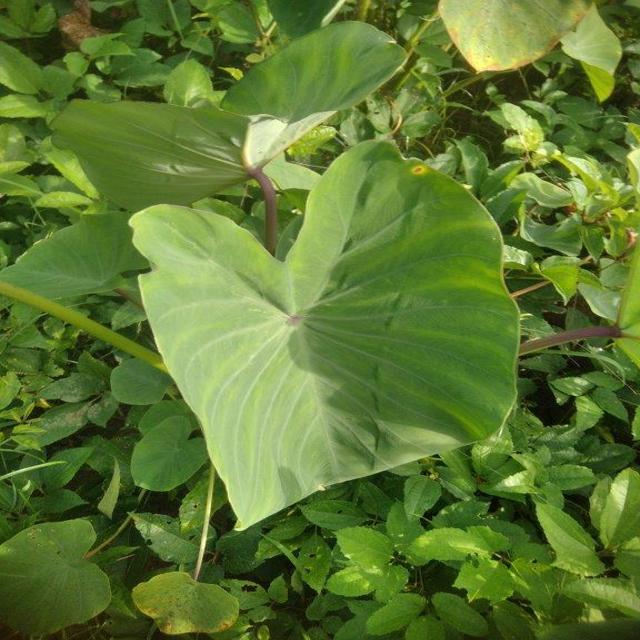
Label: Early_Blight